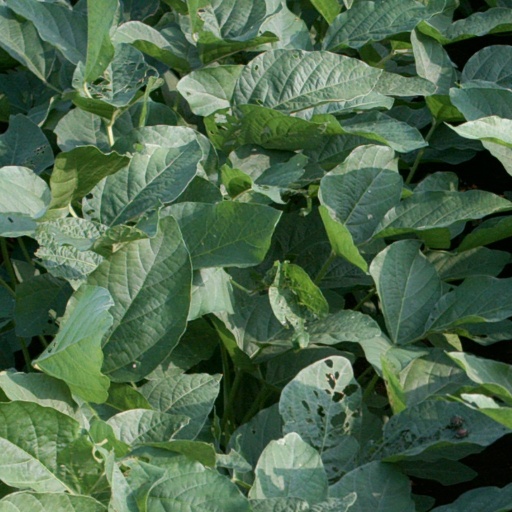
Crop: soybean